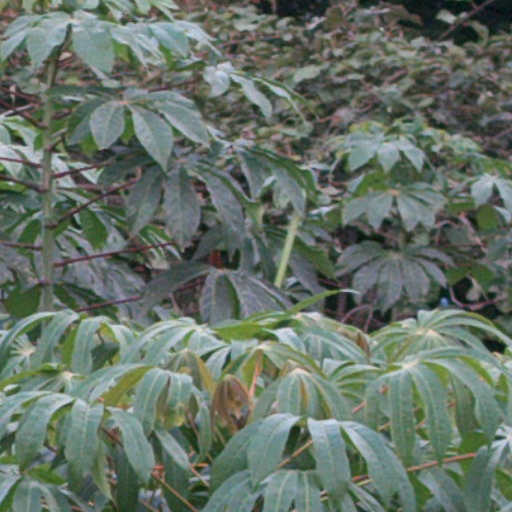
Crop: cassava